Answer in natural language. Is modern brown dresser with six drawers behind white color sperical shape office chair? Choose between the following options: no or yes
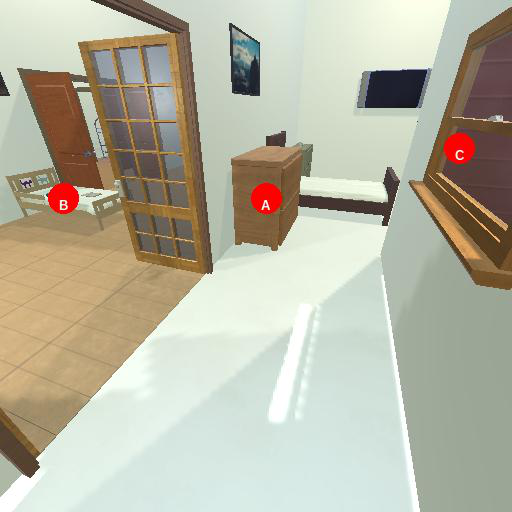
<answer>no</answer>